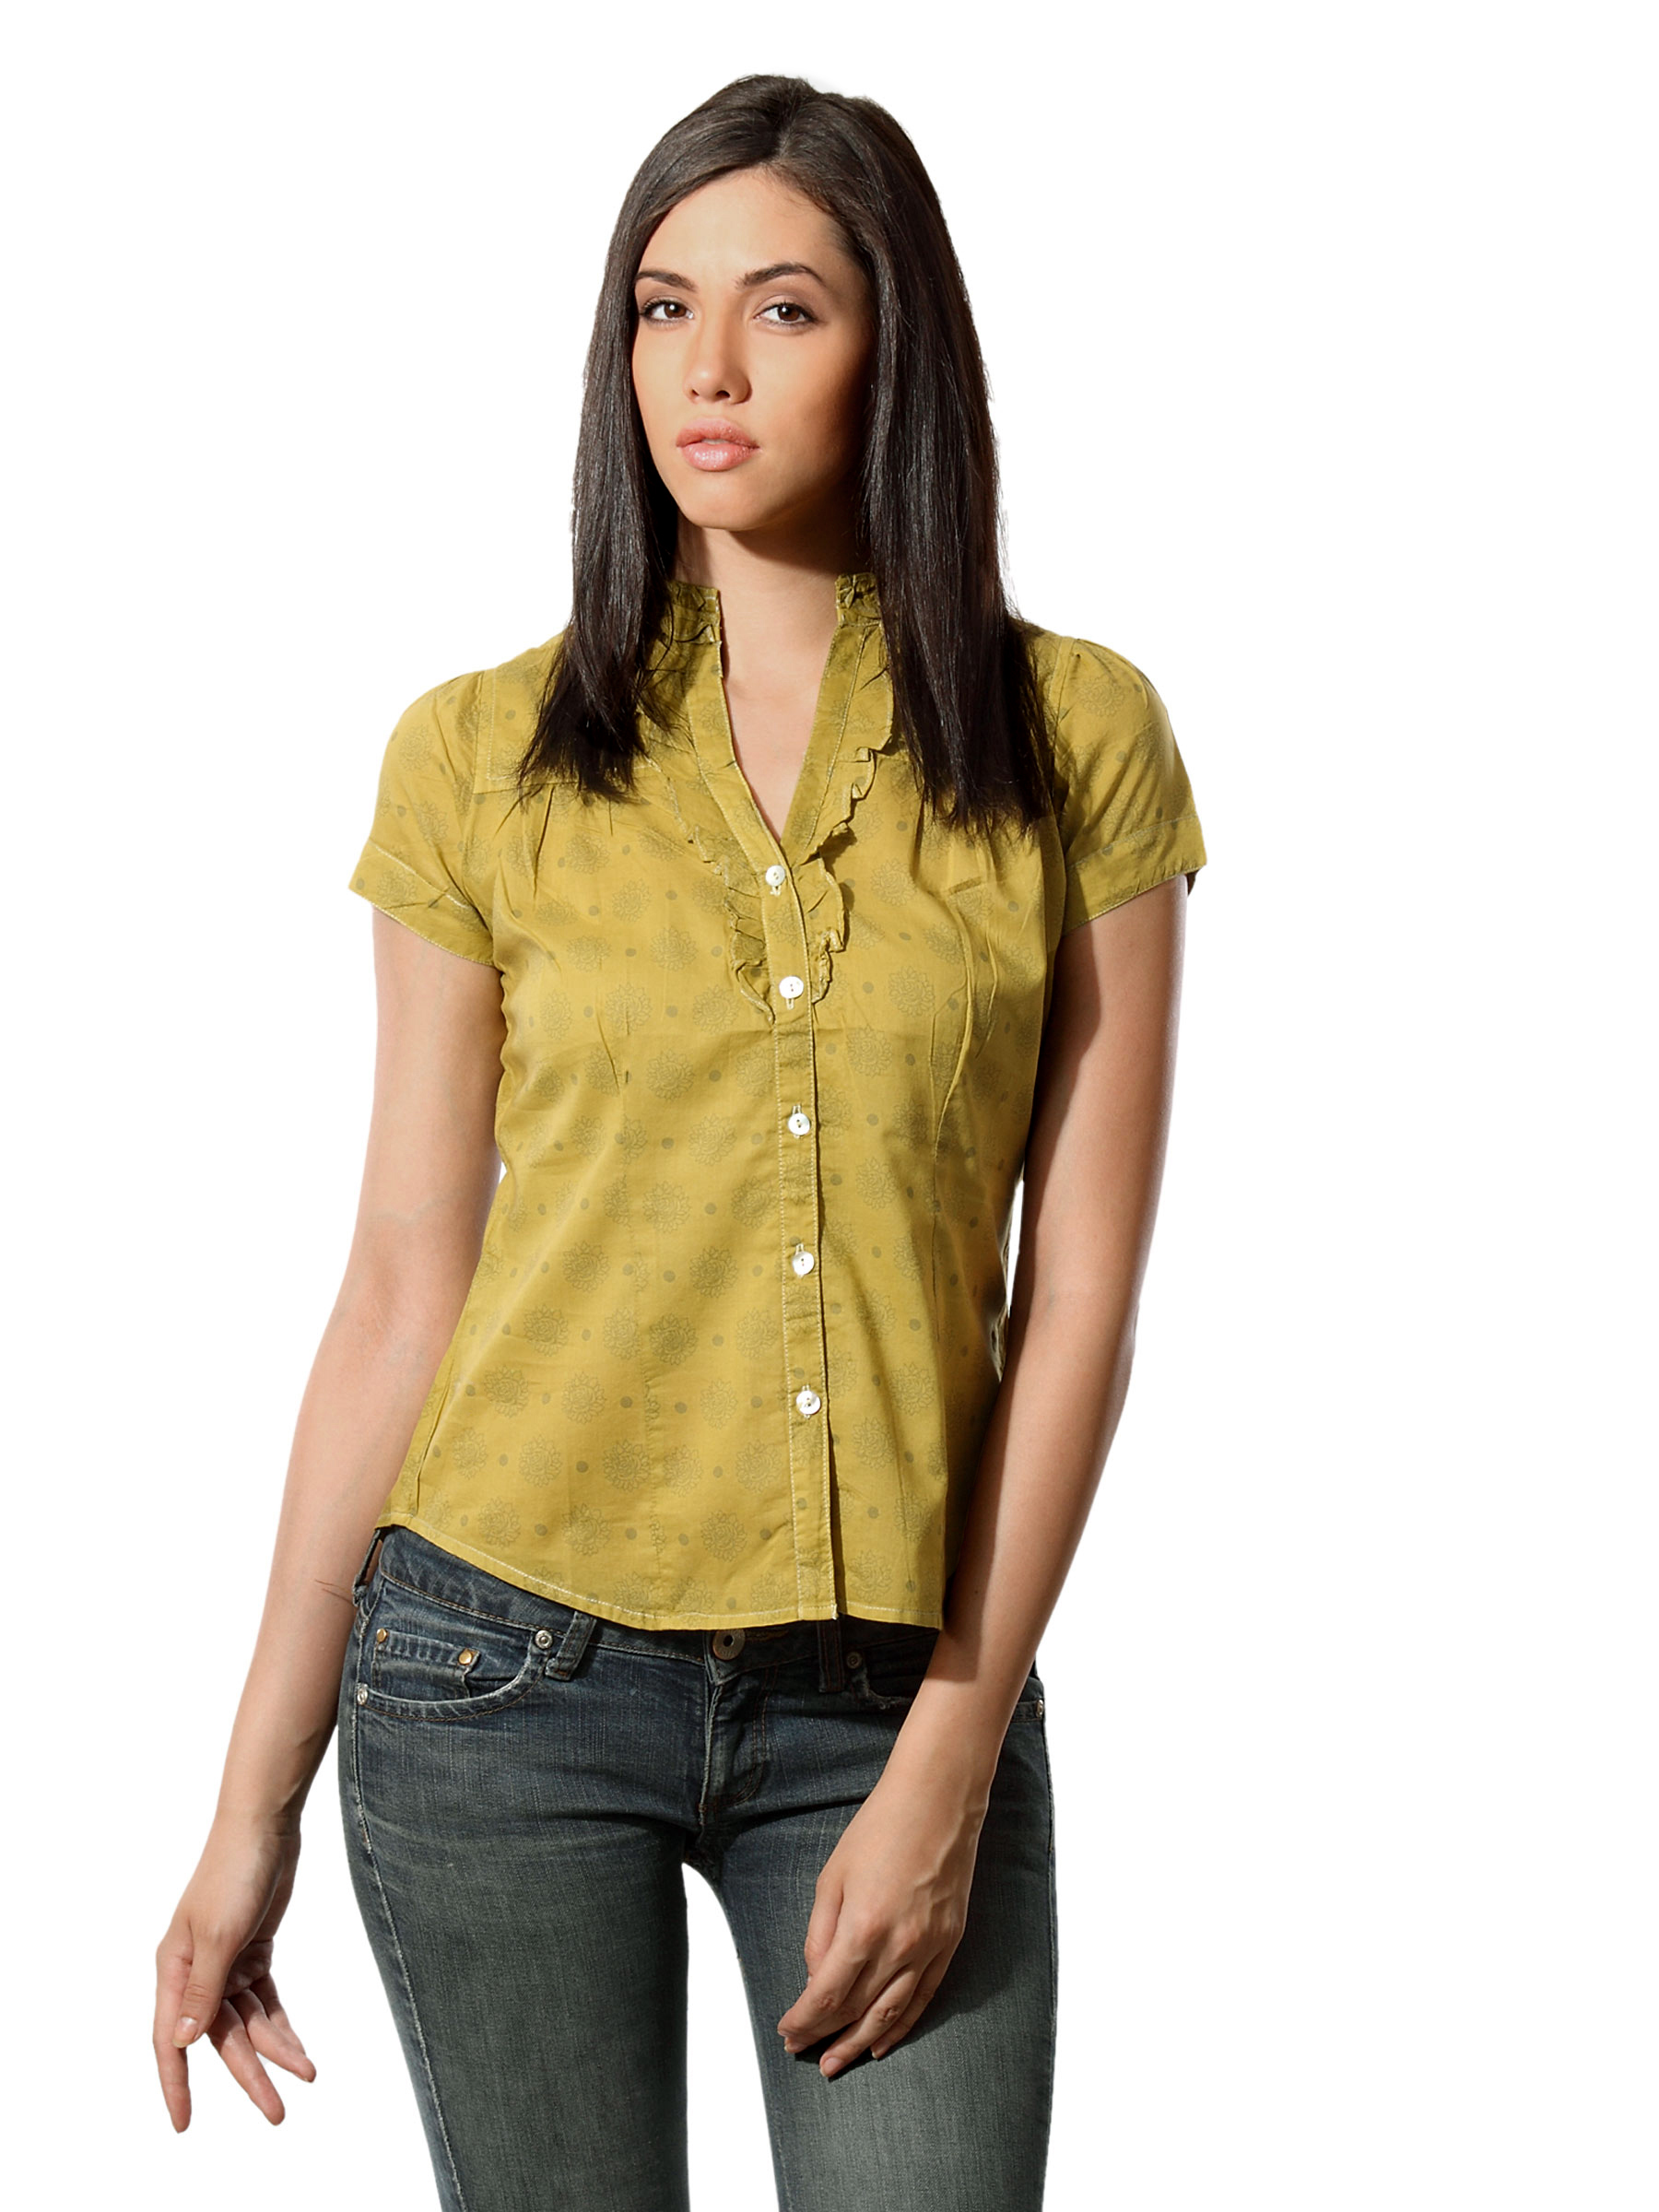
Mineral Women Printed Green Shirt
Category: Apparel / Topwear / Shirts
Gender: Women
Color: Green
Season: Summer 2012
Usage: Casual